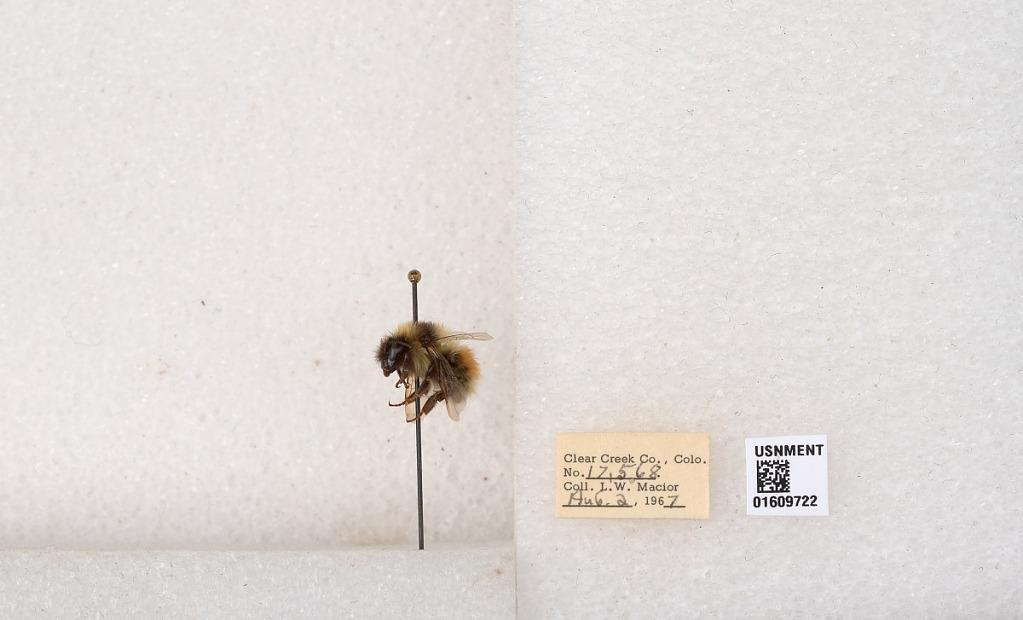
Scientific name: Bombus (Pyrobombus) sylvicola Kirby
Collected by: L. Macior
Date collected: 1967-8-2
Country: United States
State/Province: Colorado
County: Clear Creek
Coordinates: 39.6856, -105.645